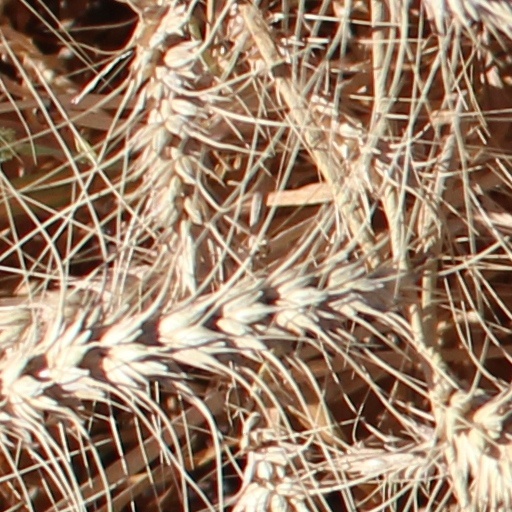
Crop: wheat